Pakistan Movement

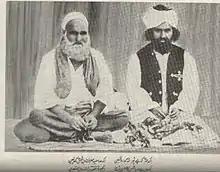

In the British Indian province of Punjab, Muslims placed more emphasis on the Punjabi identity they shared with Hindus and Sikhs, rather than on their religion. The Unionist Party, which prevailed in the 1923 Indian general election, 1934 Indian general election and the 1937 Indian provincial elections, had the mass support of the Hindus, Muslims and Sikhs of the Punjab; its leaders included Muslim Punjabis, such as Fazl-i-Hussain and Hindu Punjabis, such as Chhotu Ram. The Punjab had a slight Muslim majority, and local politics had been dominated by the secular Unionist Party and its longtime leader Sir Sikandar Hayat Khan. The Unionists had built a formidable power base in the Punjabi countryside through policies of patronage allowing them to retain the loyalty of landlords and pirs who exerted significant local influence.